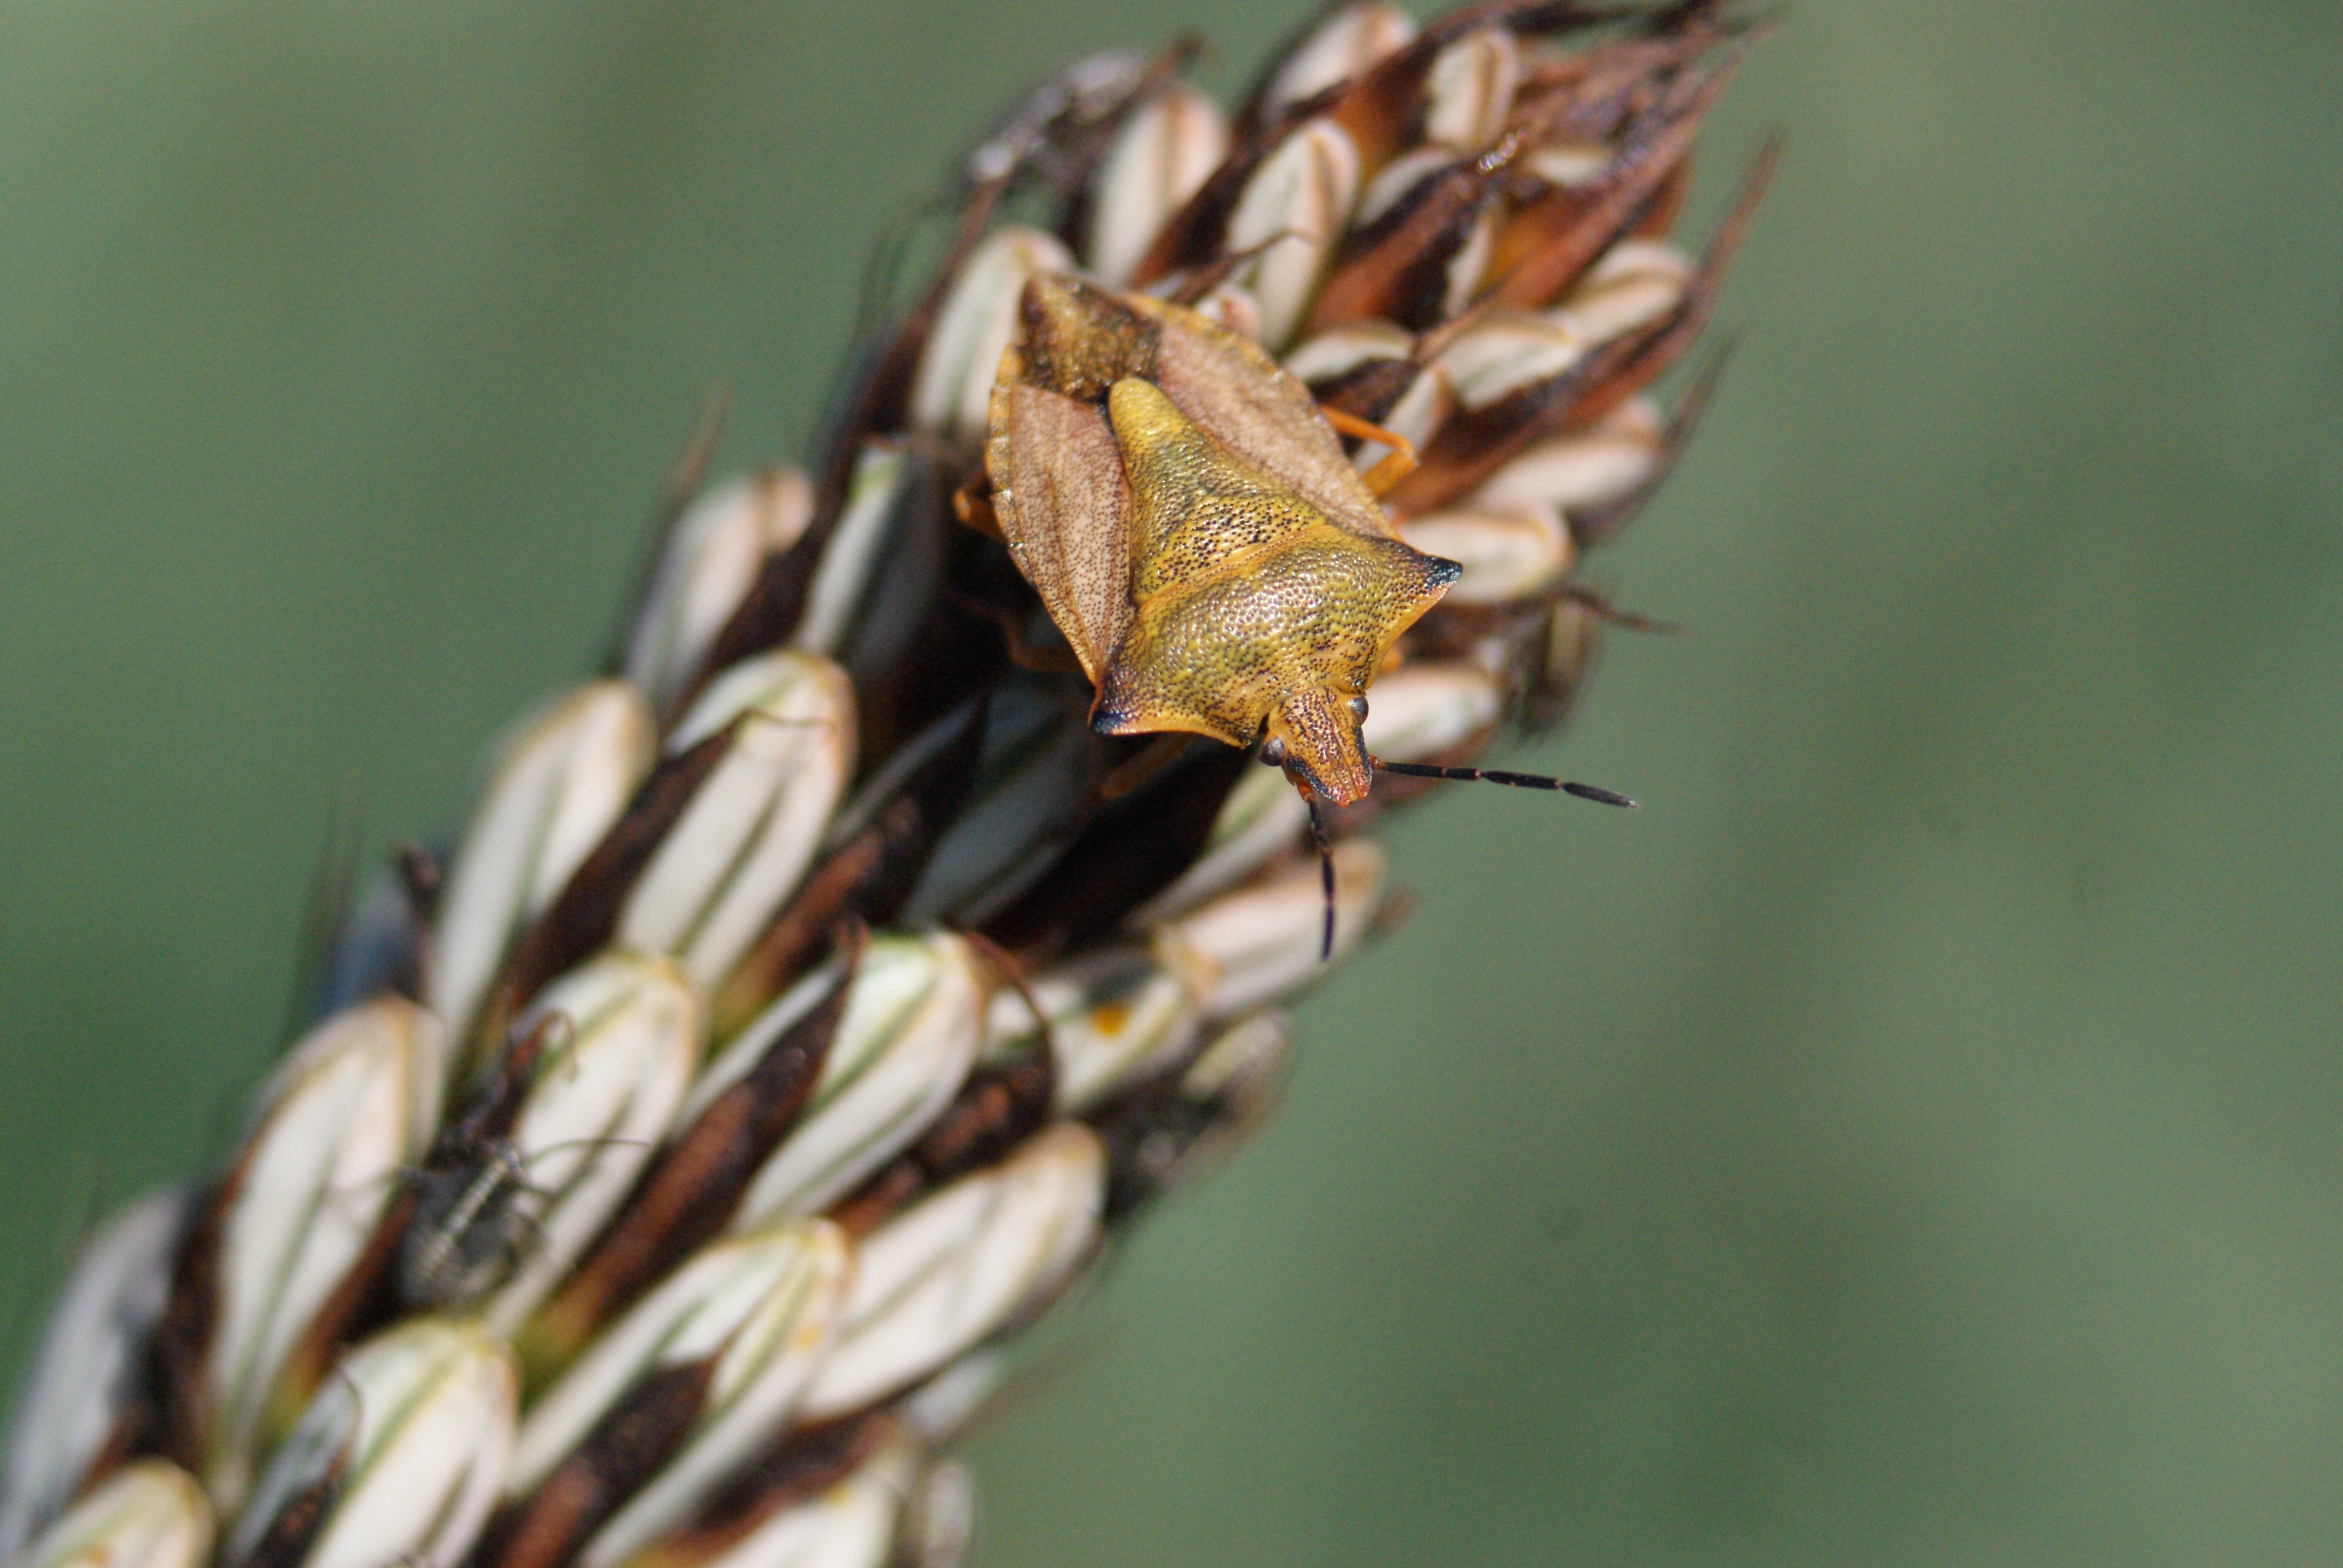
nature, plant, photography, flower, insect, bug, fauna, invertebrate, close up, spikes, macro photography, arthropod